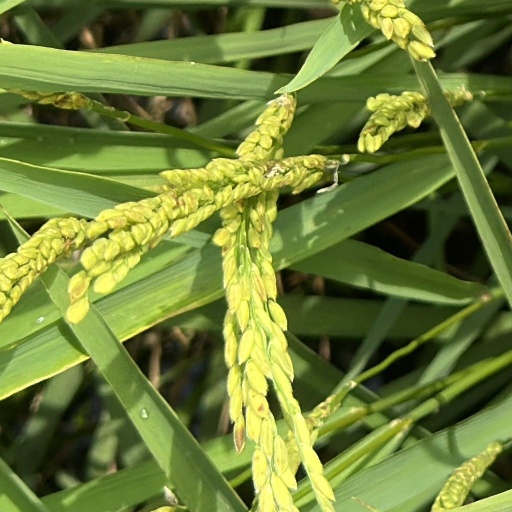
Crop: rice